Las Lajas, Neuquén

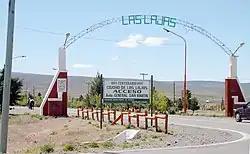
Entrance to Las Lajas

The first fort of the Argentinian army in the area was built by commander Ortega around 1882. The local postal office started working in 1886 and the telegraph arrived one year later. On 8 February 1897, the Argentinian Army's 4th Division Commander General Enrique Godoy ordered the establishment of the town as the headquarters of the 8 and 9 Cavalry Regiments. It was named Las Lajas ("The Flagstones" in Spanish) after the near creek Las Lajitas, whose bed possesses abundance of that kind of stone. The regiments were there to protect the colonists after the occupation of the native lands, and to take the control of the region. Two years later, an Agrio River flood destroyed the hamlet, which had to be reconstructed on the upper part of the valley. Those lands belonged to the later Governor Juán Alsina, who exchanged them for lands in Primeros Pinos and Pino Hachado.